Nicholas Johnson Mill

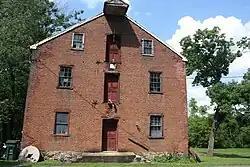
Nicholas Johnson Mill. July 2013.

The Nicholas Johnson Mill, also known as the Schollenberger Mill, is a historic American grist mill that is located in Colebrookdale Township, Berks County, Pennsylvania.